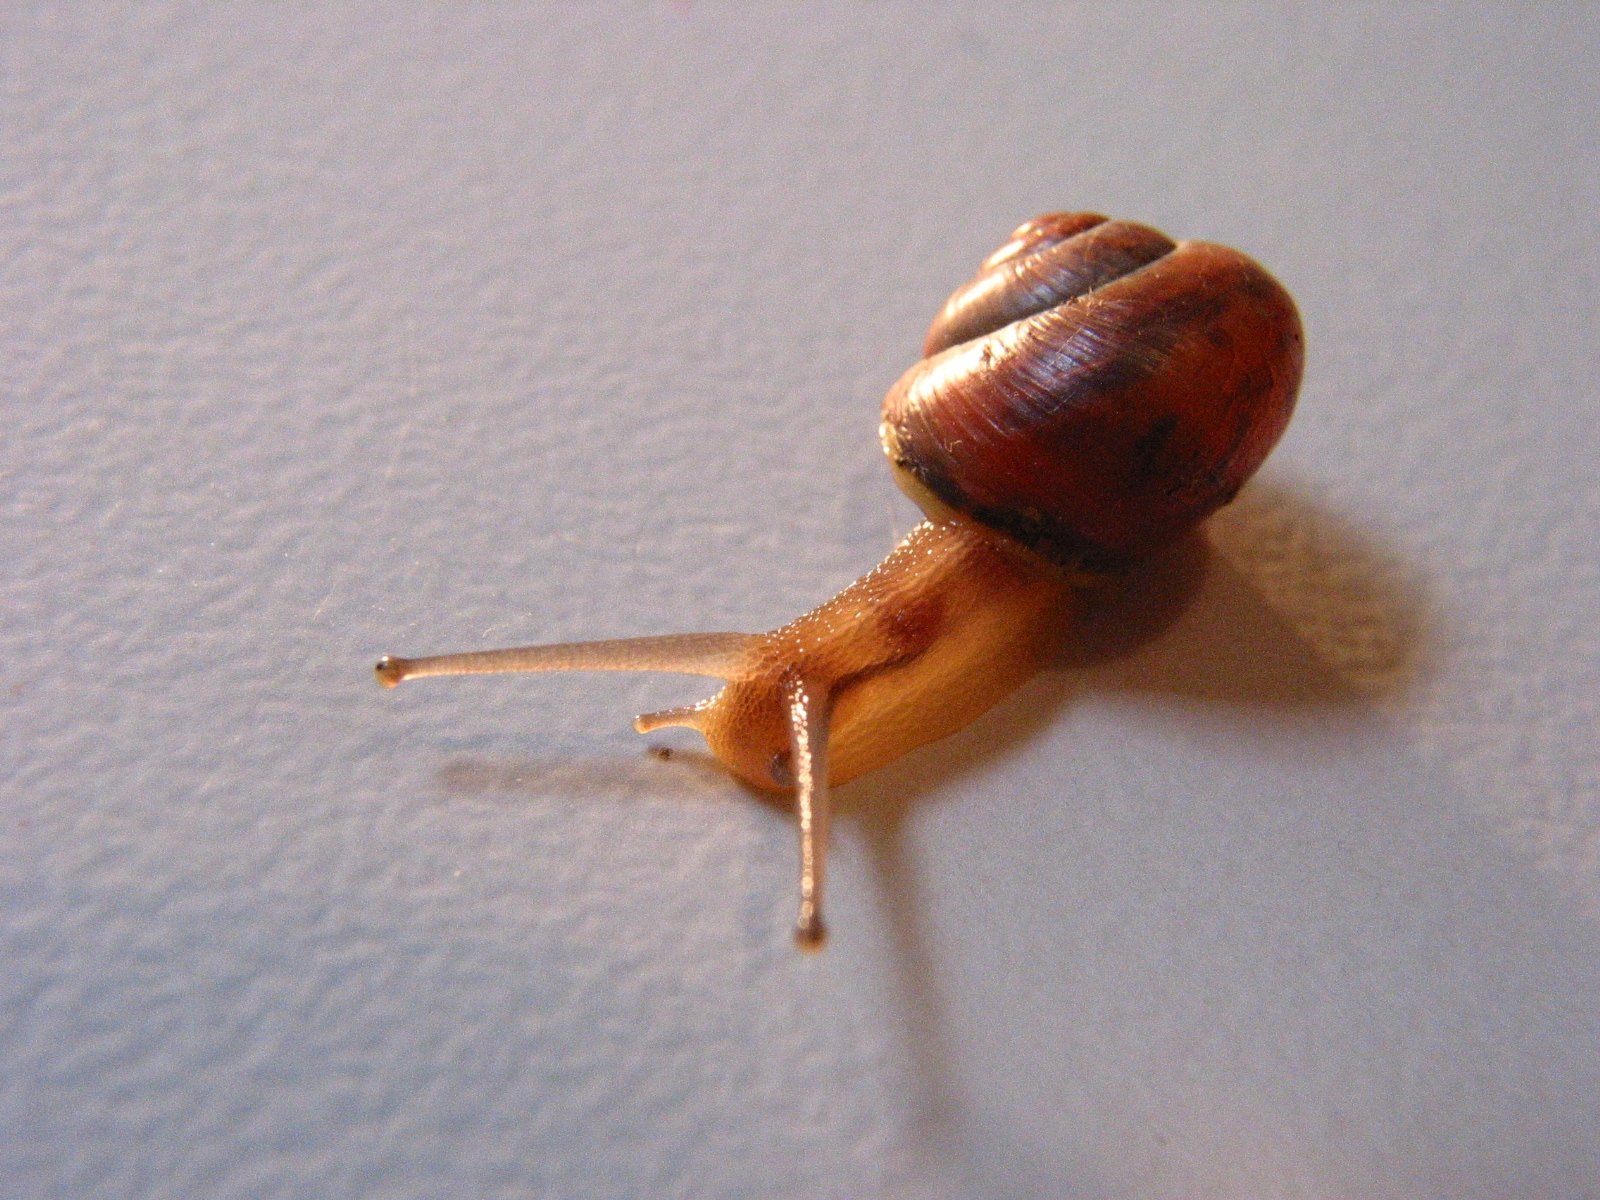
hand, nature, finger, insect, invertebrate, close up, snail, animals, macro photography, snails and slugs